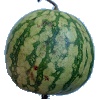
Label: watermelon